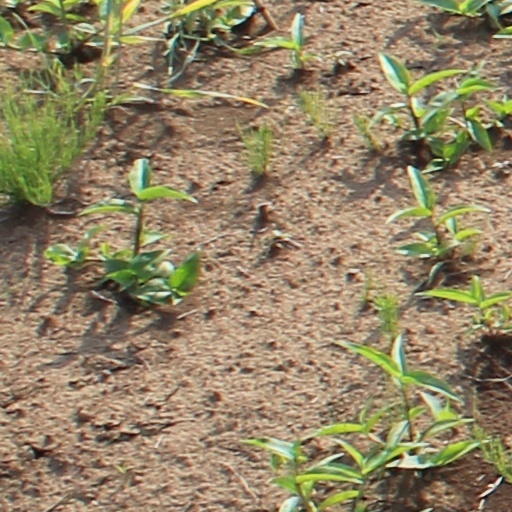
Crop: wheat